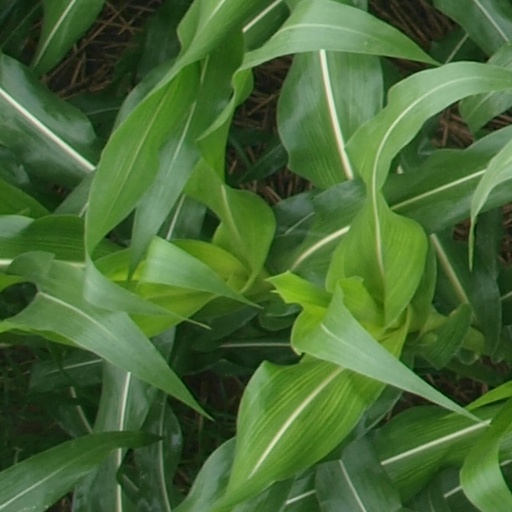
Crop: maize; corn